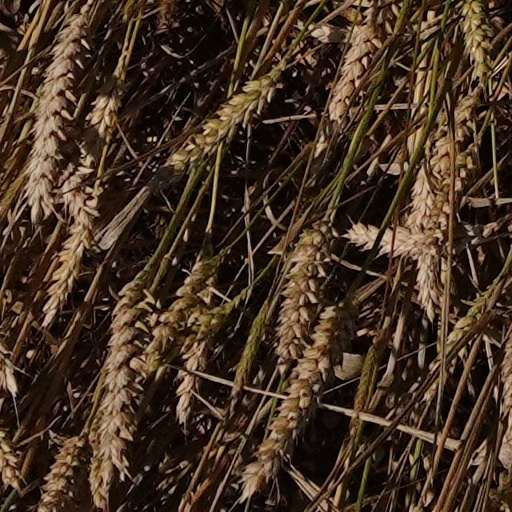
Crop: wheat